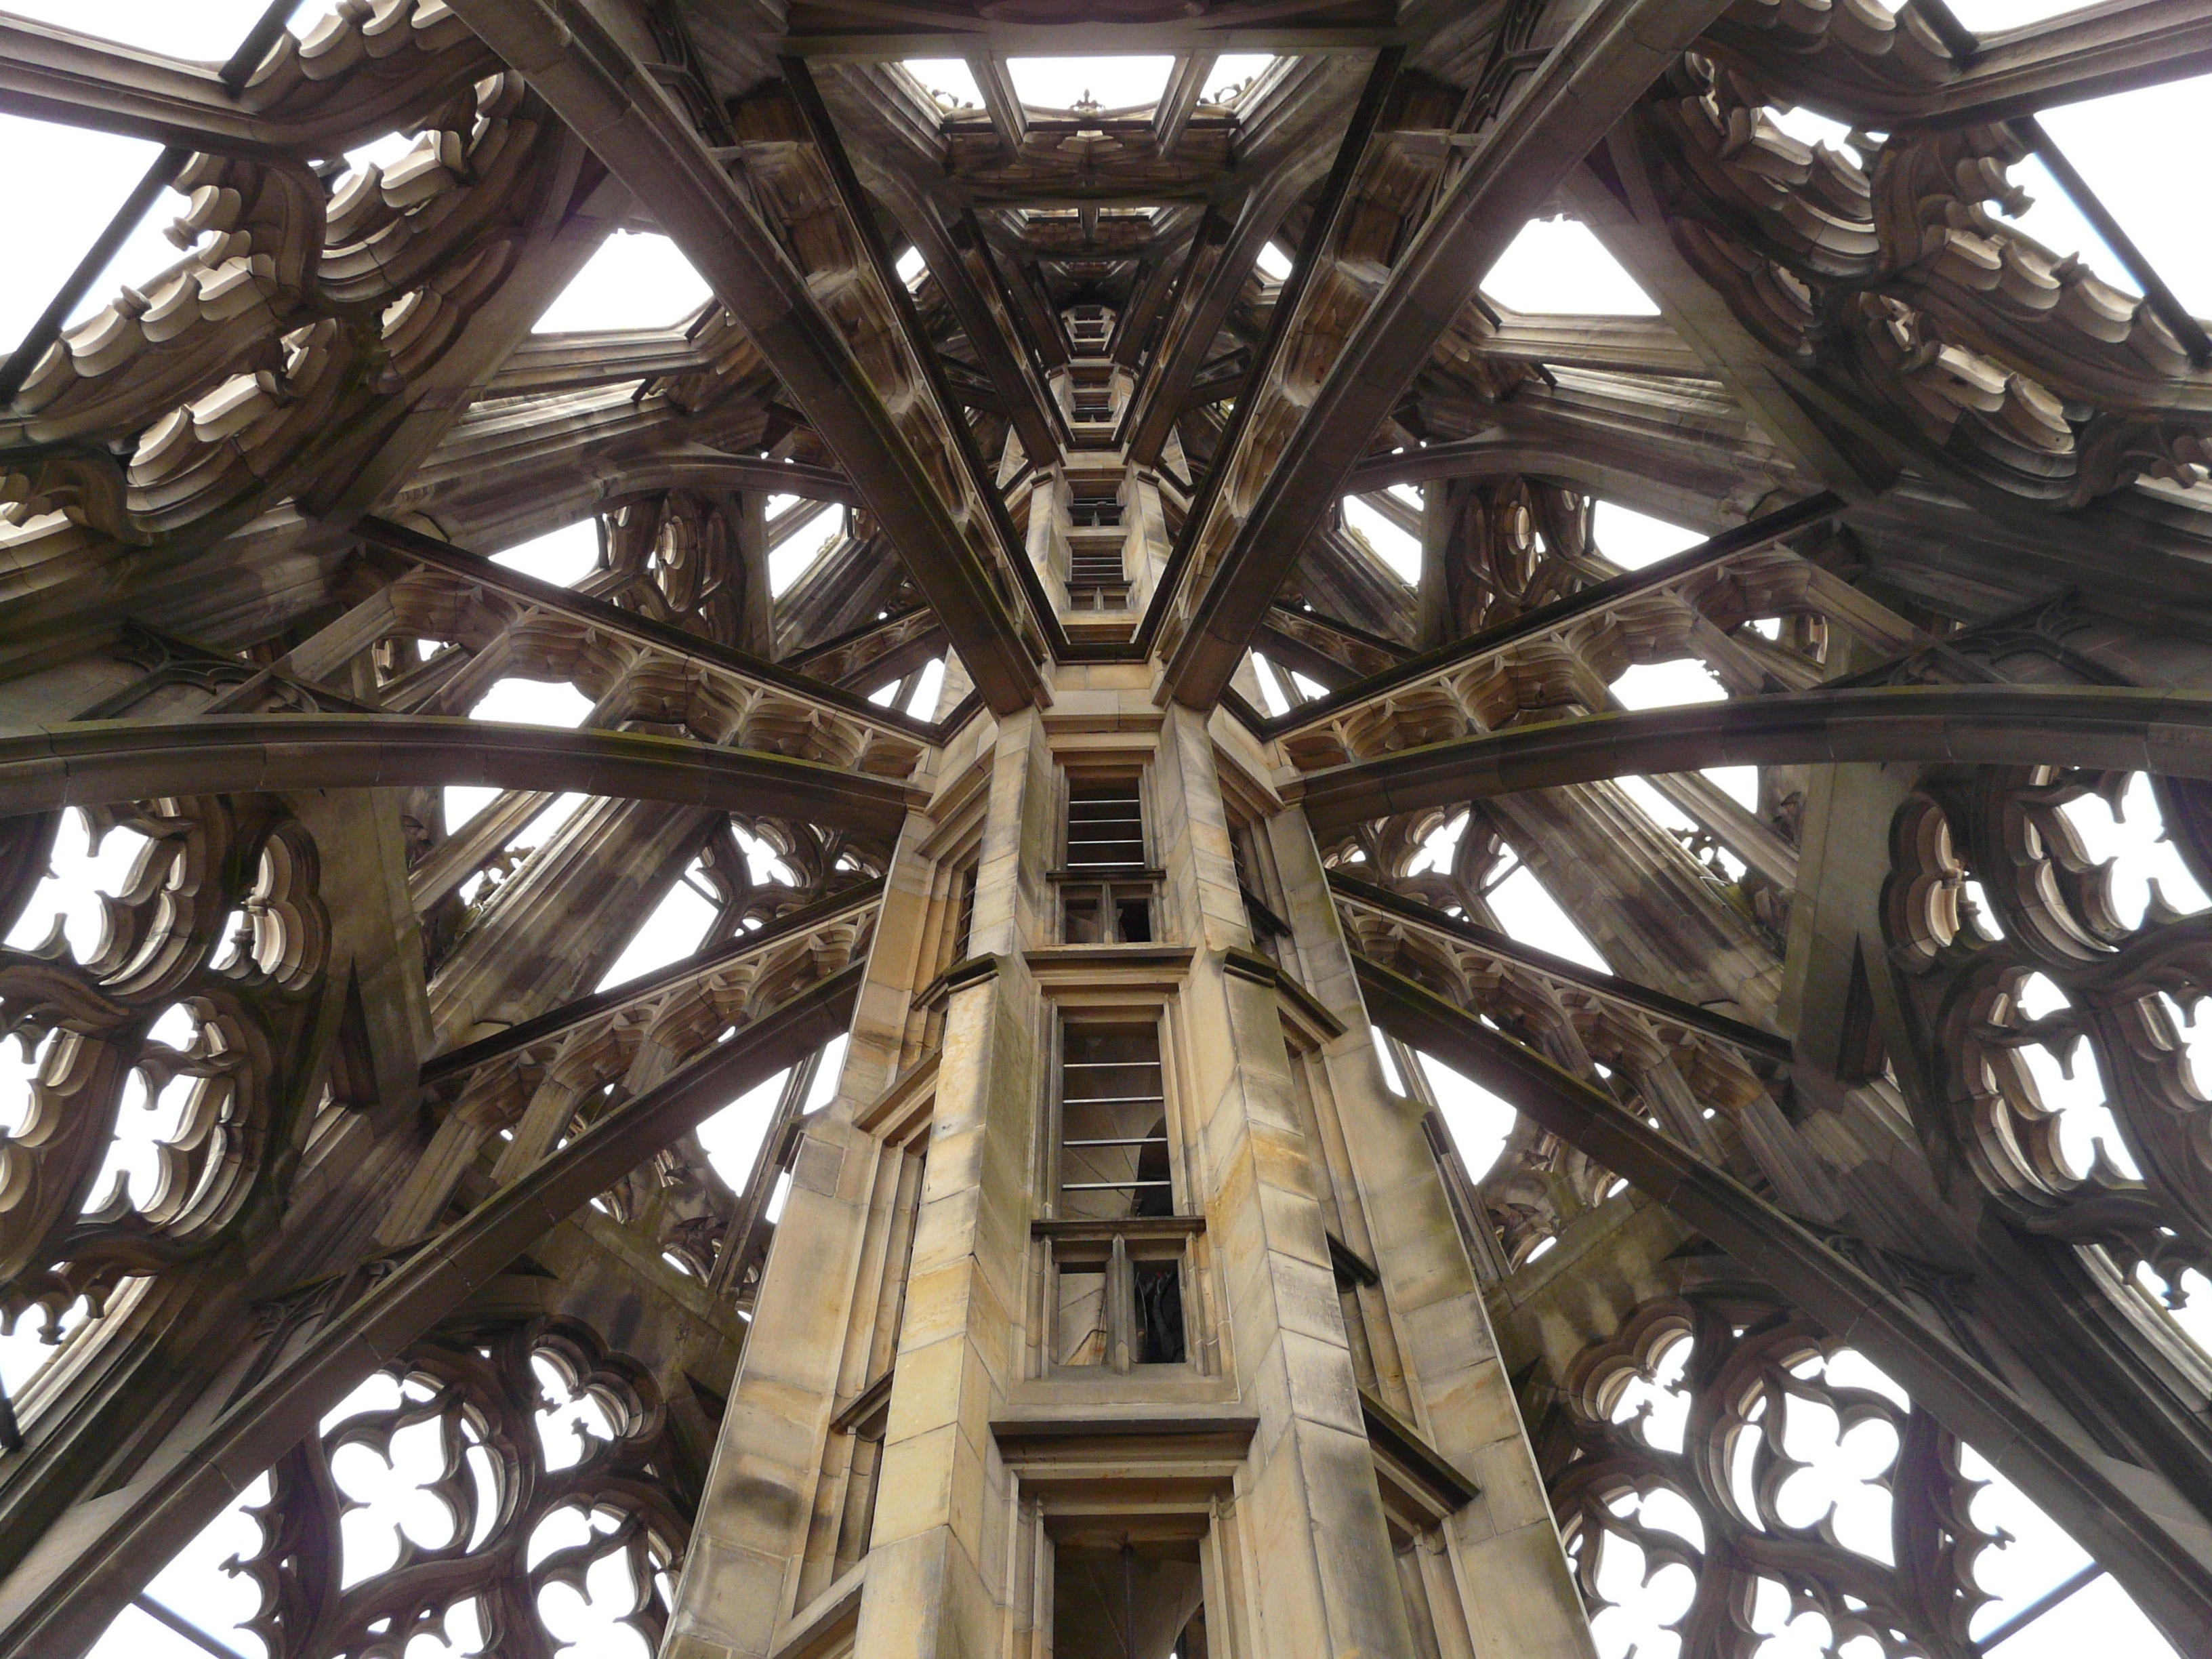
architecture, structure, building, pillar, cathedral, lighting, place of worship, sculpture, art, steeple, symmetry, dome, dom, sand stone, munster, ulmer